Pellegrino Tomaso Ronchi

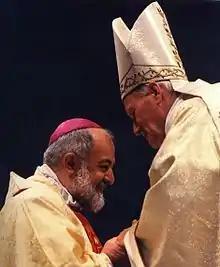
Pellegrino Tomaso Ronchi and Pope John Paul II

Pellegrino Tomaso Ronchi (19 January 1930 – 24 October 2018) was an Italian bishop, emeritus of the Diocese of Città di Castello.